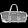
Label: Bag